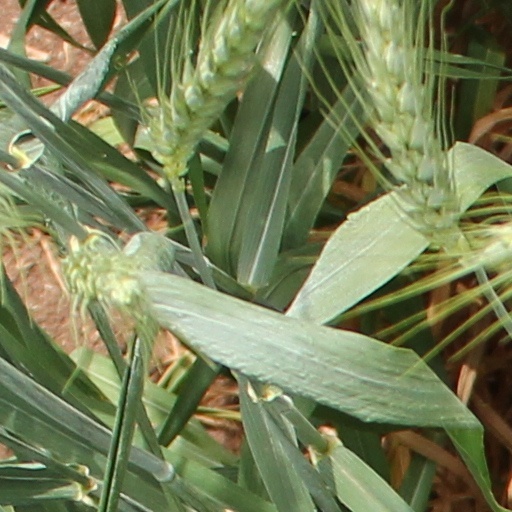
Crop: wheat